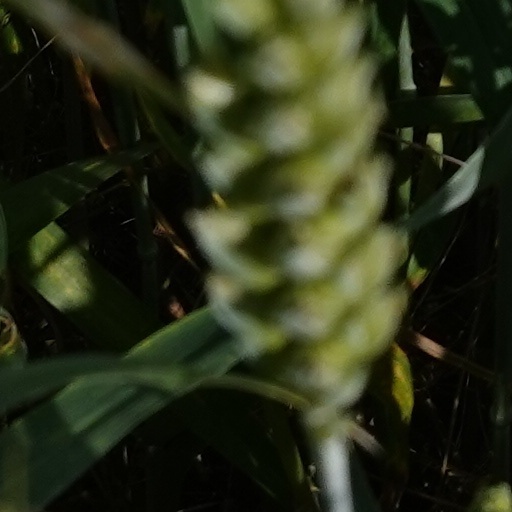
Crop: wheat